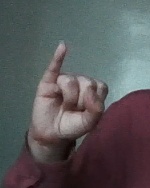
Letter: meem